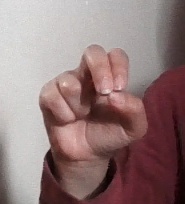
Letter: gaaf